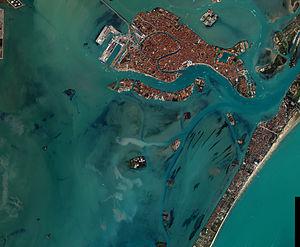
Astérix et la Transitalique est le trente-septième épisode de la bande dessinée Astérix, scénarisé par Jean-Yves Ferri, dessiné par Didier Conrad et mis en couleurs par Thierry Mébarki. Il est publié le 19 octobre 2017. Cet album fait découvrir le passage d'Astérix et Obélix dans la péninsule italienne.